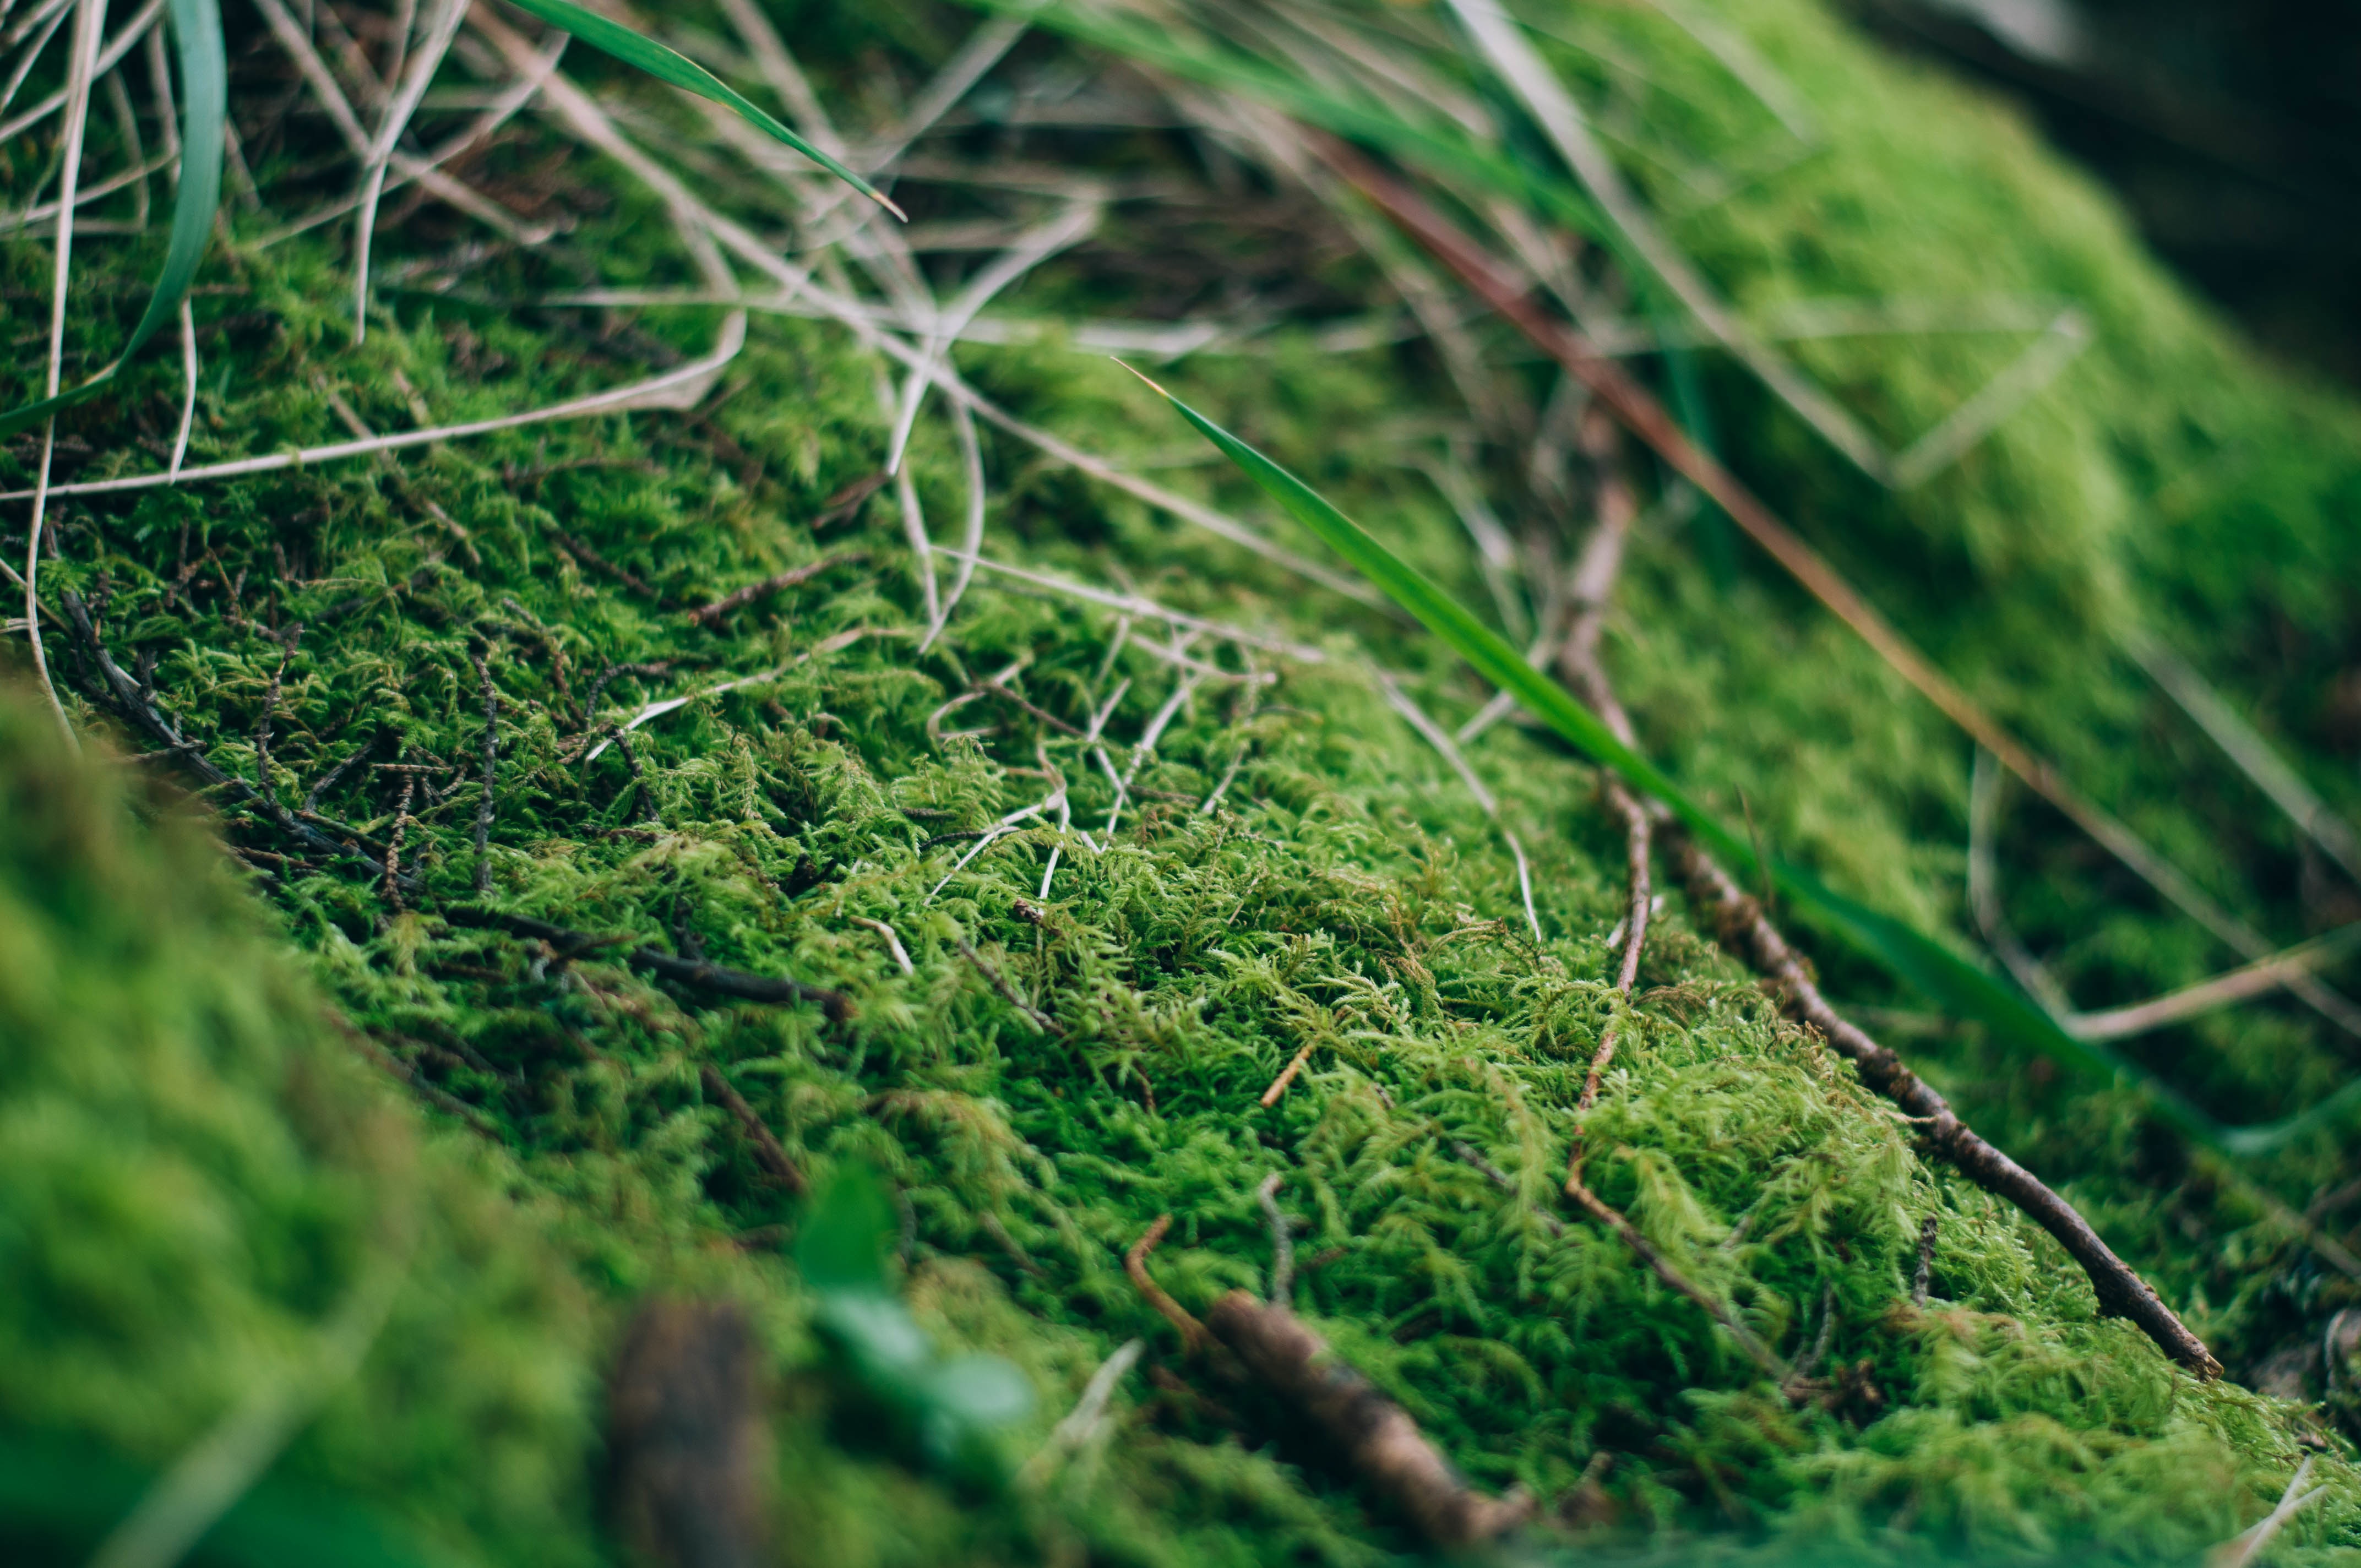
tree, nature, forest, grass, branch, plant, lawn, sunlight, leaf, flower, moss, wildlife, green, jungle, soil, botany, flora, fauna, vegetation, rainforest, woodland, habitat, macro photography, natural environment, grass family, land plant, non vascular land plant